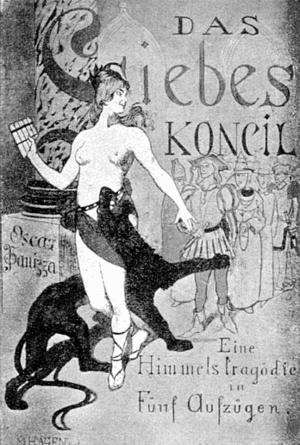
Oskar Panizza, né le 12 novembre 1853 à Bad Kissingen en Bavière et mort près de Bayreuth le 28 septembre 1921, est un écrivain allemand.